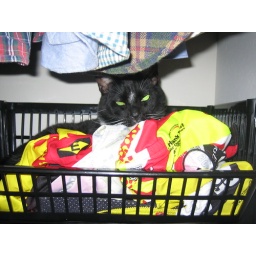
Pepe hiding out in the closet and sitting in a pile of John's cycling clothes